24th Helicopter Squadron

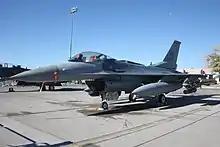
An F-16C Fighting Falcon on display at Aviation Nation 2019 at Nellis Air Force Base.

The squadron was activated on 2 March 2018 at Nellis Air Force Base, Nevada. It was the USAF's Forward Air Controller – Airborne schoolhouse for the General Dynamics F-16 Fighting Falcon as well as supporting the joint terminal attack controller qualification course and Weapons School.